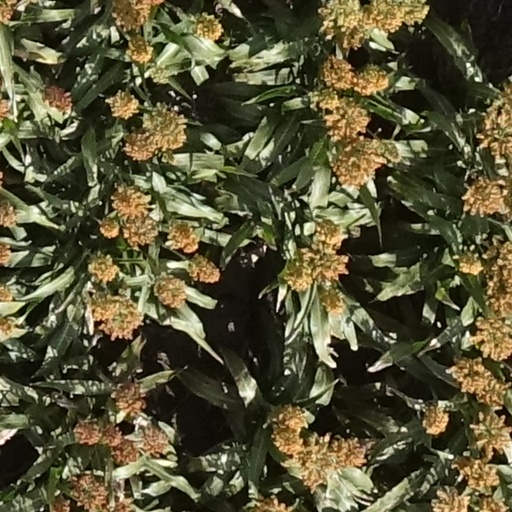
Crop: sorghum